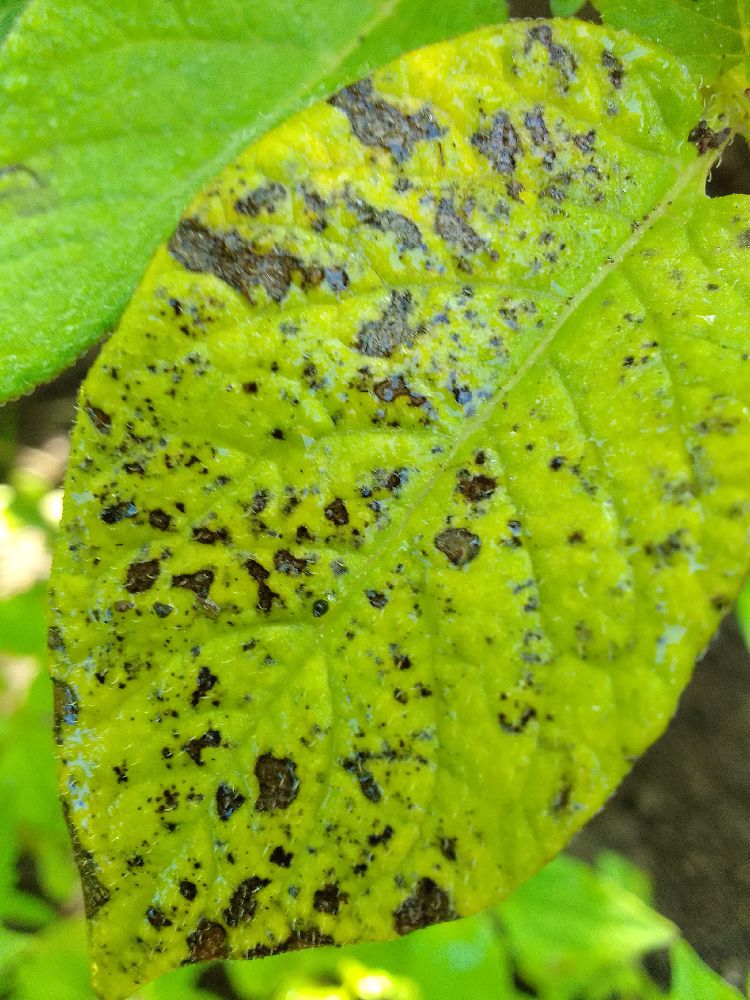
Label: Early blight